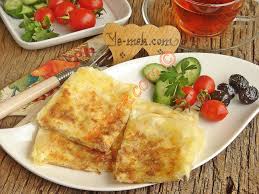
Yemek: gozleme